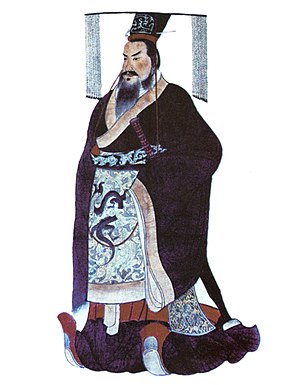
Qin Shi Huang
Qin Shi Huang
Qin Shi Huang, personligt navn Zheng, var kejser i af den kinesiske Qin-stat fra 247 f.Kr. til 221 f.Kr. og derefter den første kejser af det nye forenede Kina fra 221 f.Kr. til 210 f.Kr., hvor han regerede under navnet Den Første Kejser.